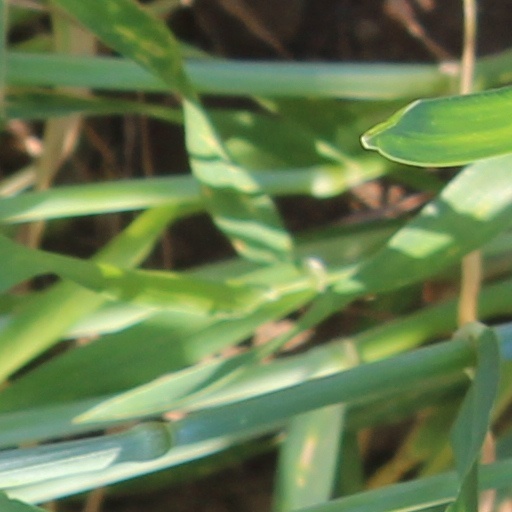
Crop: wheat